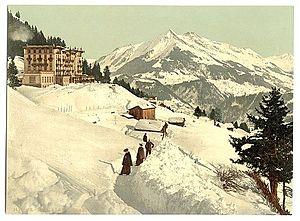
Leysin est une commune suisse du canton de Vaud, située dans le district d'Aigle. Commune de montagne, elle se trouve dans les Préalpes vaudoises, situées dans le massif des Alpes bernoises.